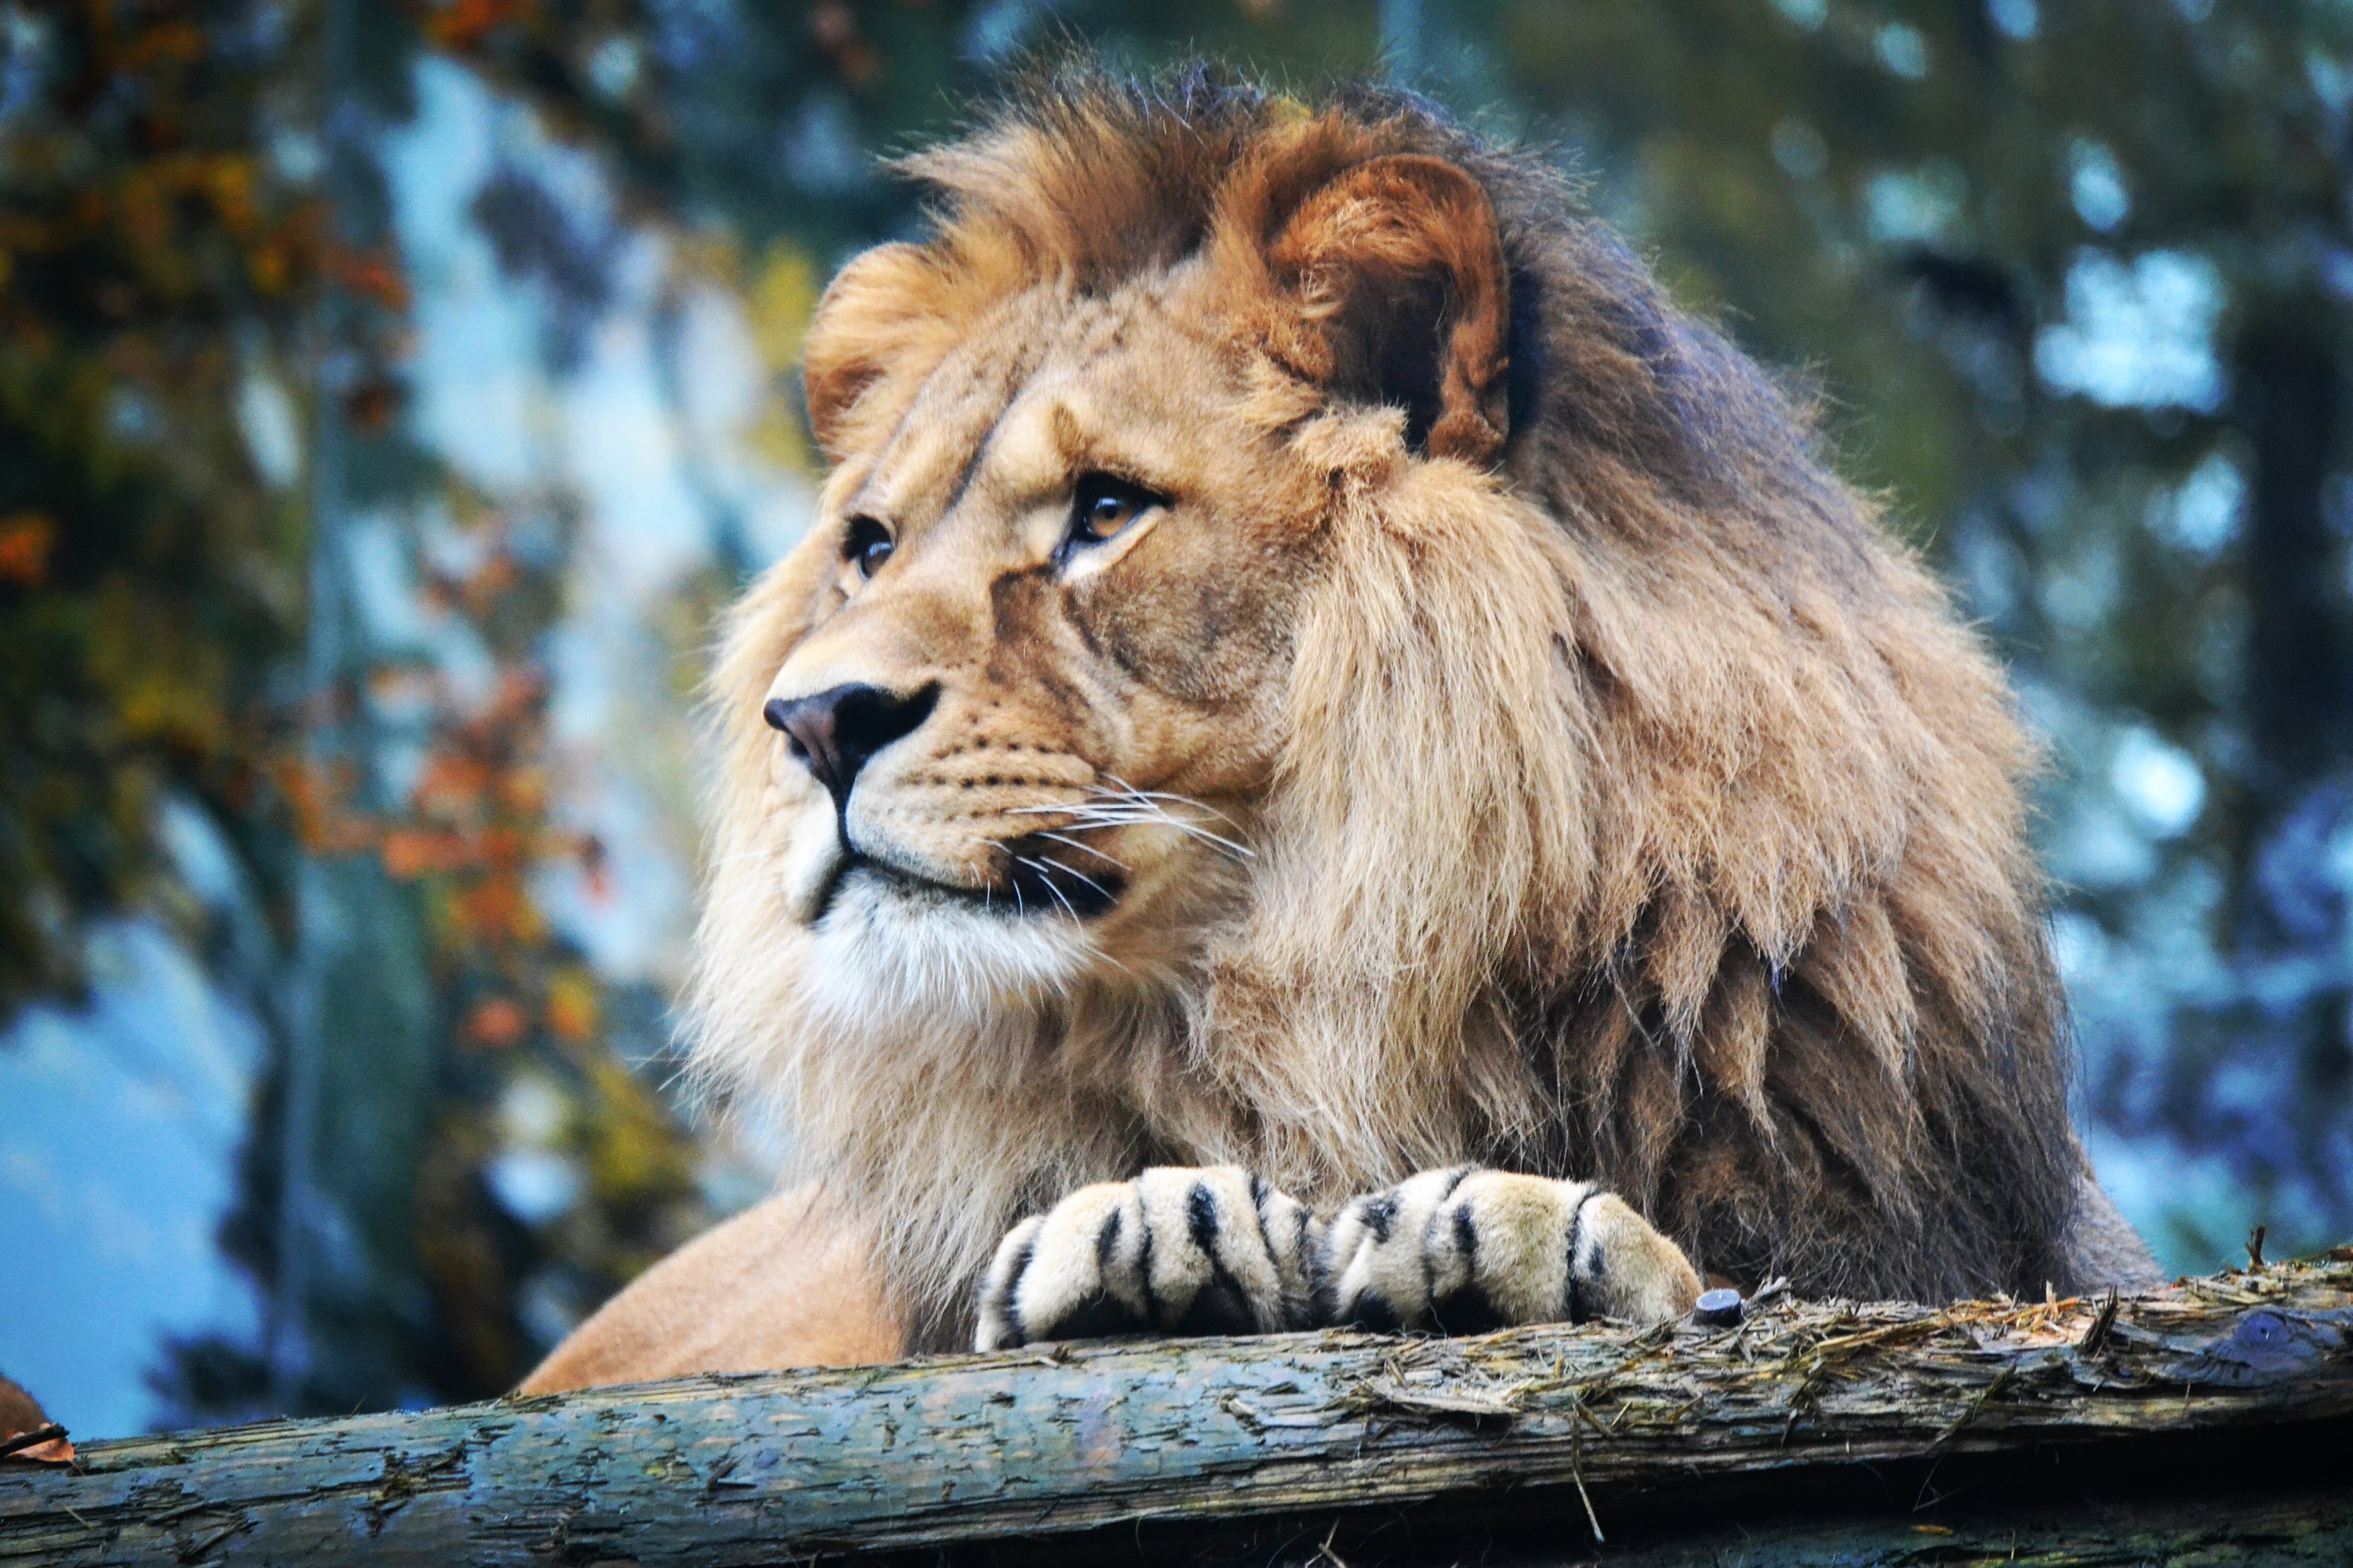
wildlife, zoo, mammal, mane, fauna, lion, whiskers, vertebrate, safari, big cats, cat like mammal, masai lion